Turtles all the way down

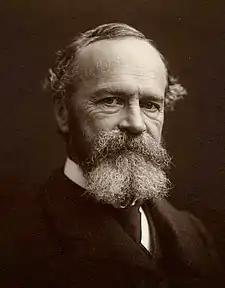
William James

Many 20th-century attributions claim that philosopher and psychologist William James is the source of the phrase. James referred to the fable of the elephant and tortoise several times, but told the infinite regress story with "rocks all the way down" in his 1882 essay, "Rationality, Activity and Faith":